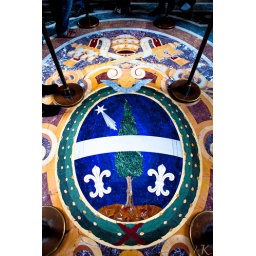
The rich colors in this floor were impressive. The vivid blue color is actually lapis, a rare semi-precious stone.